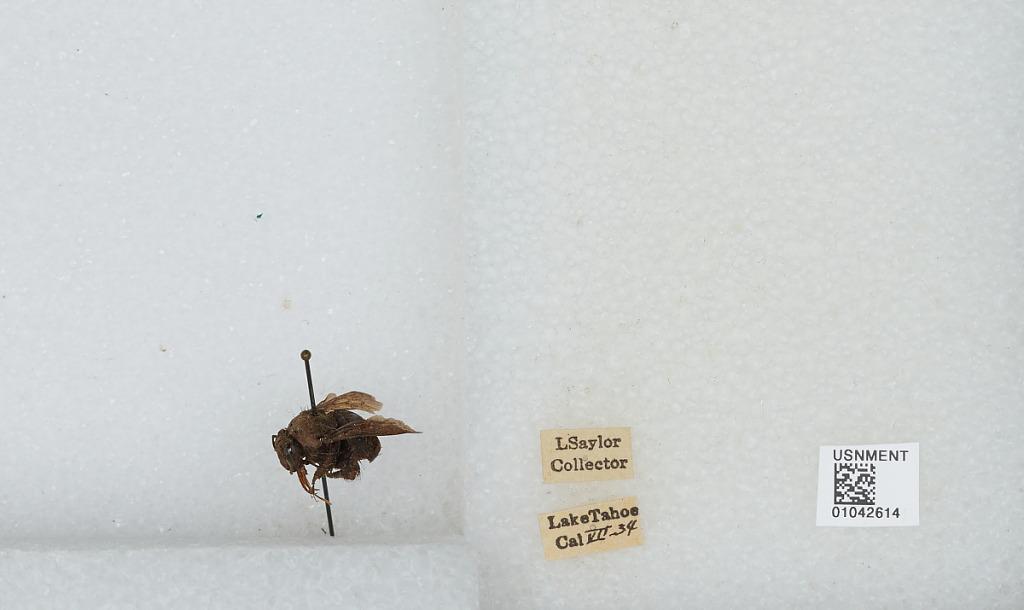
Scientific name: Bombus sp.
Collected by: L. Saylor
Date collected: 1934-7-
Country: United States
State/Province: California
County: Placer
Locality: Lake Tahoe
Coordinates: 39.1747, -120.134